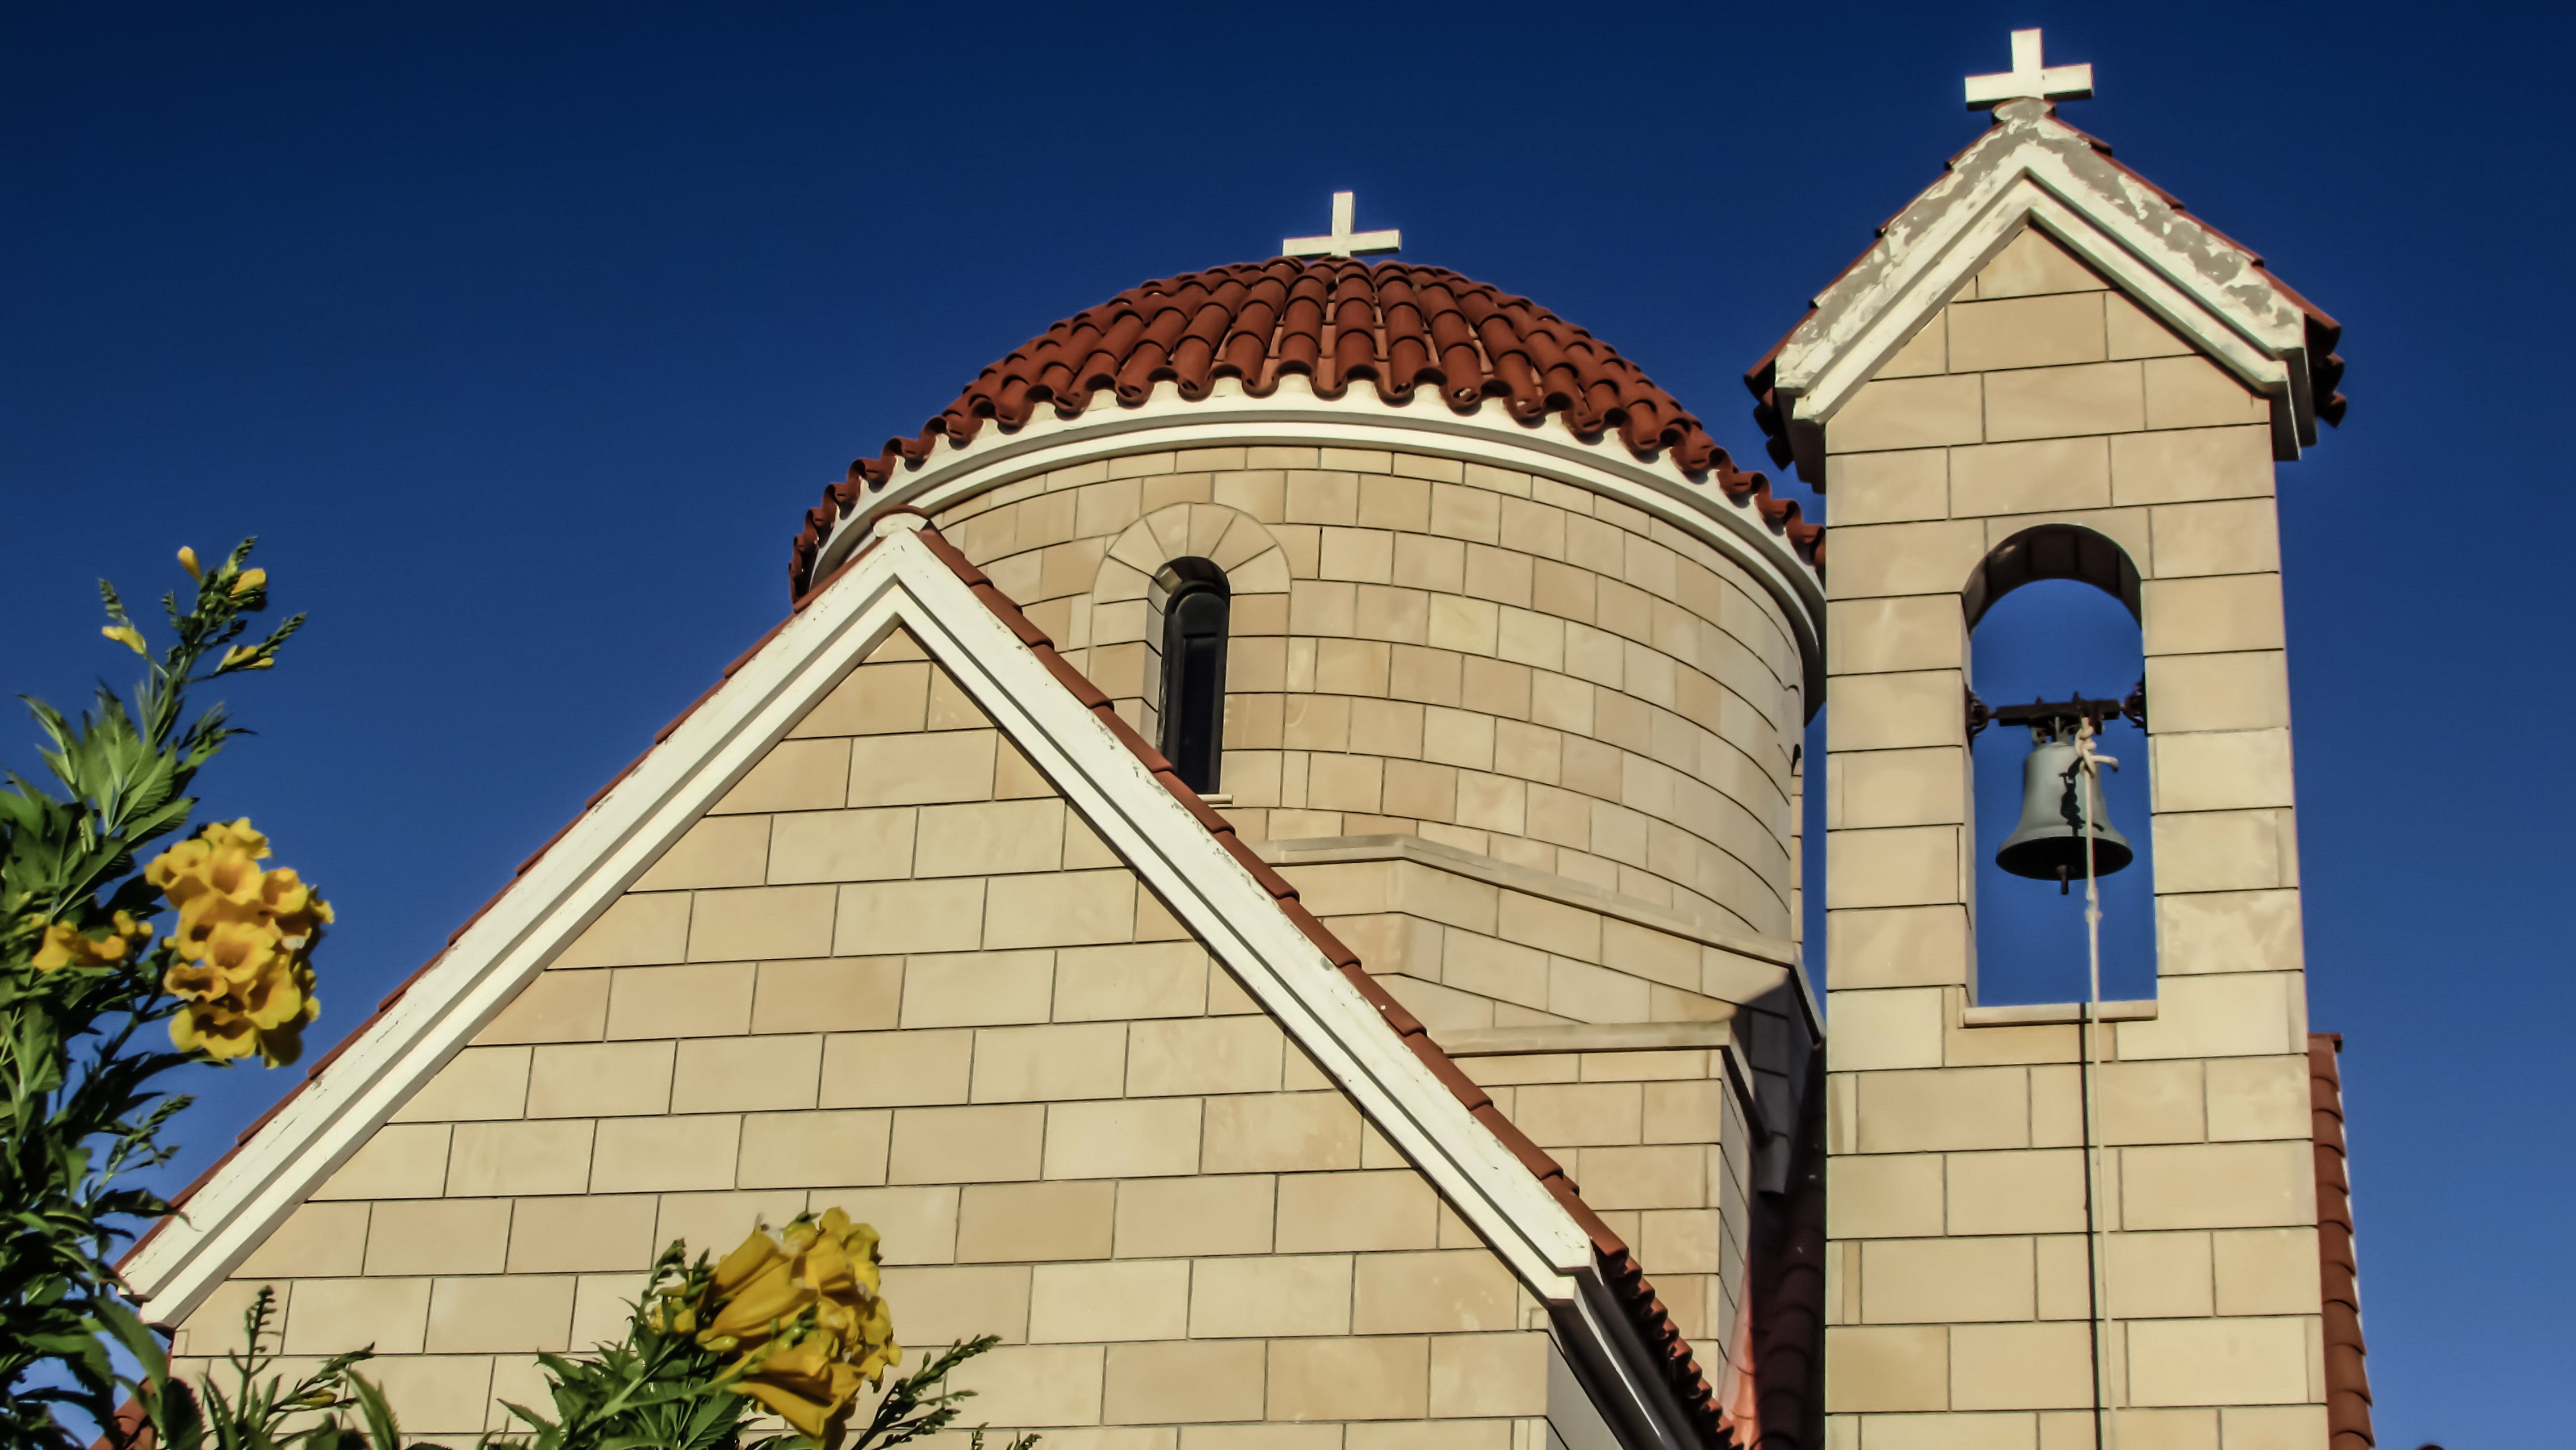
architecture, building, tower, religion, landmark, facade, church, chapel, place of worship, bell tower, steeple, christianity, orthodox, cyprus, sotira, ayios nikodimos